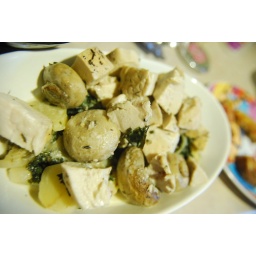
Braised cake and potato casserole; chicken breasts in white wine sauce with mushrooms